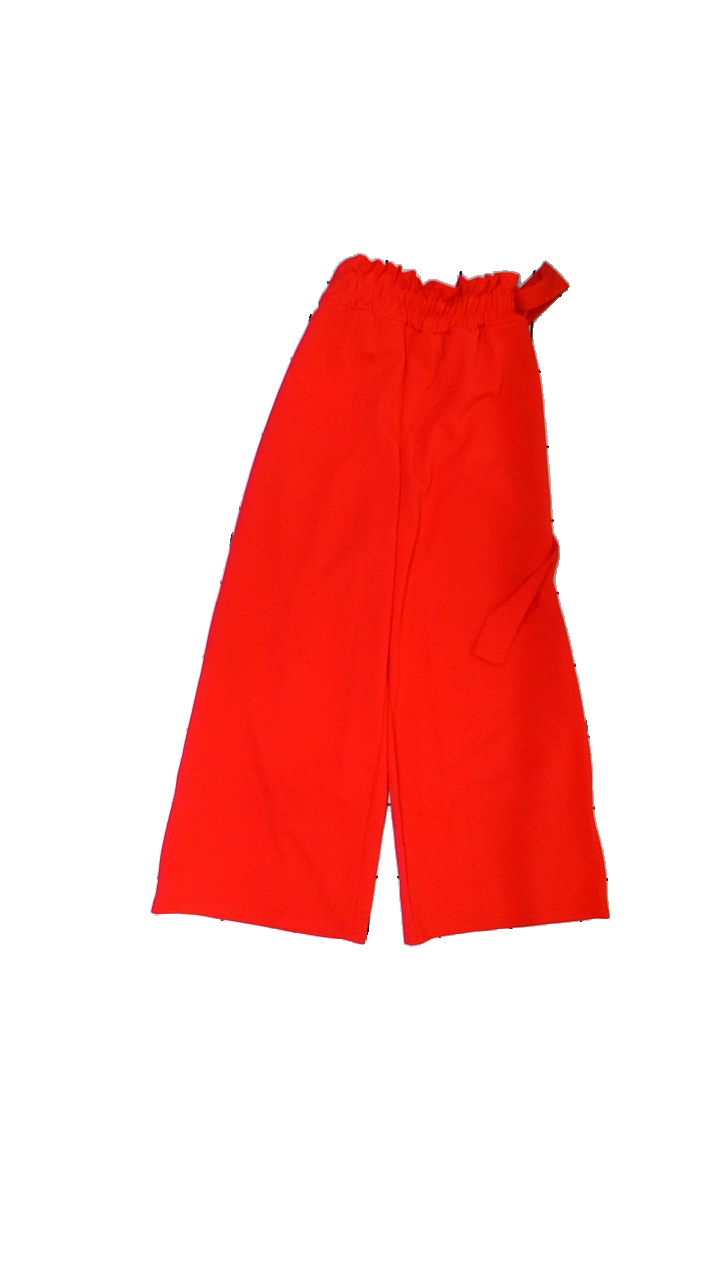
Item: Trousers (Ladies)
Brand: Sisters Point
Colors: Red
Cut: Regular
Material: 100% polyester
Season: All
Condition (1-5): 3
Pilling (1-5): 4
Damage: stain
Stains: Minor
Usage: Reuse
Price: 50-100